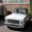
Label: automobile